Council of Constantinople (861)

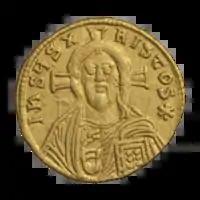
Representation of Jesus Christ on the golden solidus of Byzantine Emperor Michael III (842-867)

In 860, Eastern Roman Emperor Michael III (842-867) and Patriarch Photios I of Constantinople decided to convene a major church council in order to resolve several doctrinal, ecclesiological and liturgical questions. They approached Pope Nicholas I (858-867), who decided to send his representatives to the Council. Papal legates, bishops Radoald of Porto and Zachary of Anagni, were well-received in Constantinople, and soon upon their arrival the Council was convened in the spring of 861. Among major issues discussed at the Council, the most significant were various questions regarding earlier (858) deposition of former Patriarch Ignatius of Constantinople, and in connection with that the questions regarding canonical validity of appointment and speedy promotion of his successor, Patriarch Photios. After extensive deliberation, the Council confirmed the validity of earlier deposition of Ignatius and election of Photios. Such conclusions were also approved by papal legates at the Council, but their approval was later (863) annulled by the Pope.